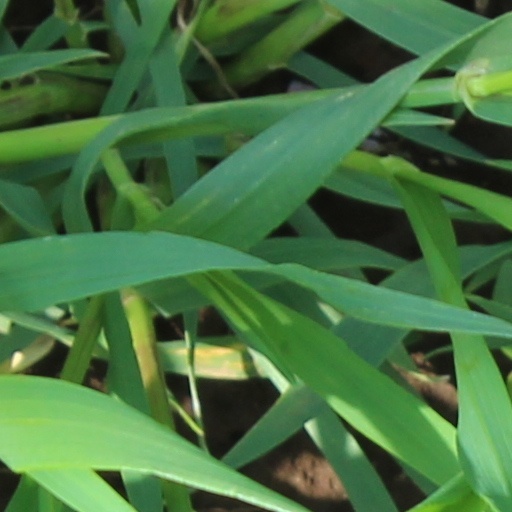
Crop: wheat